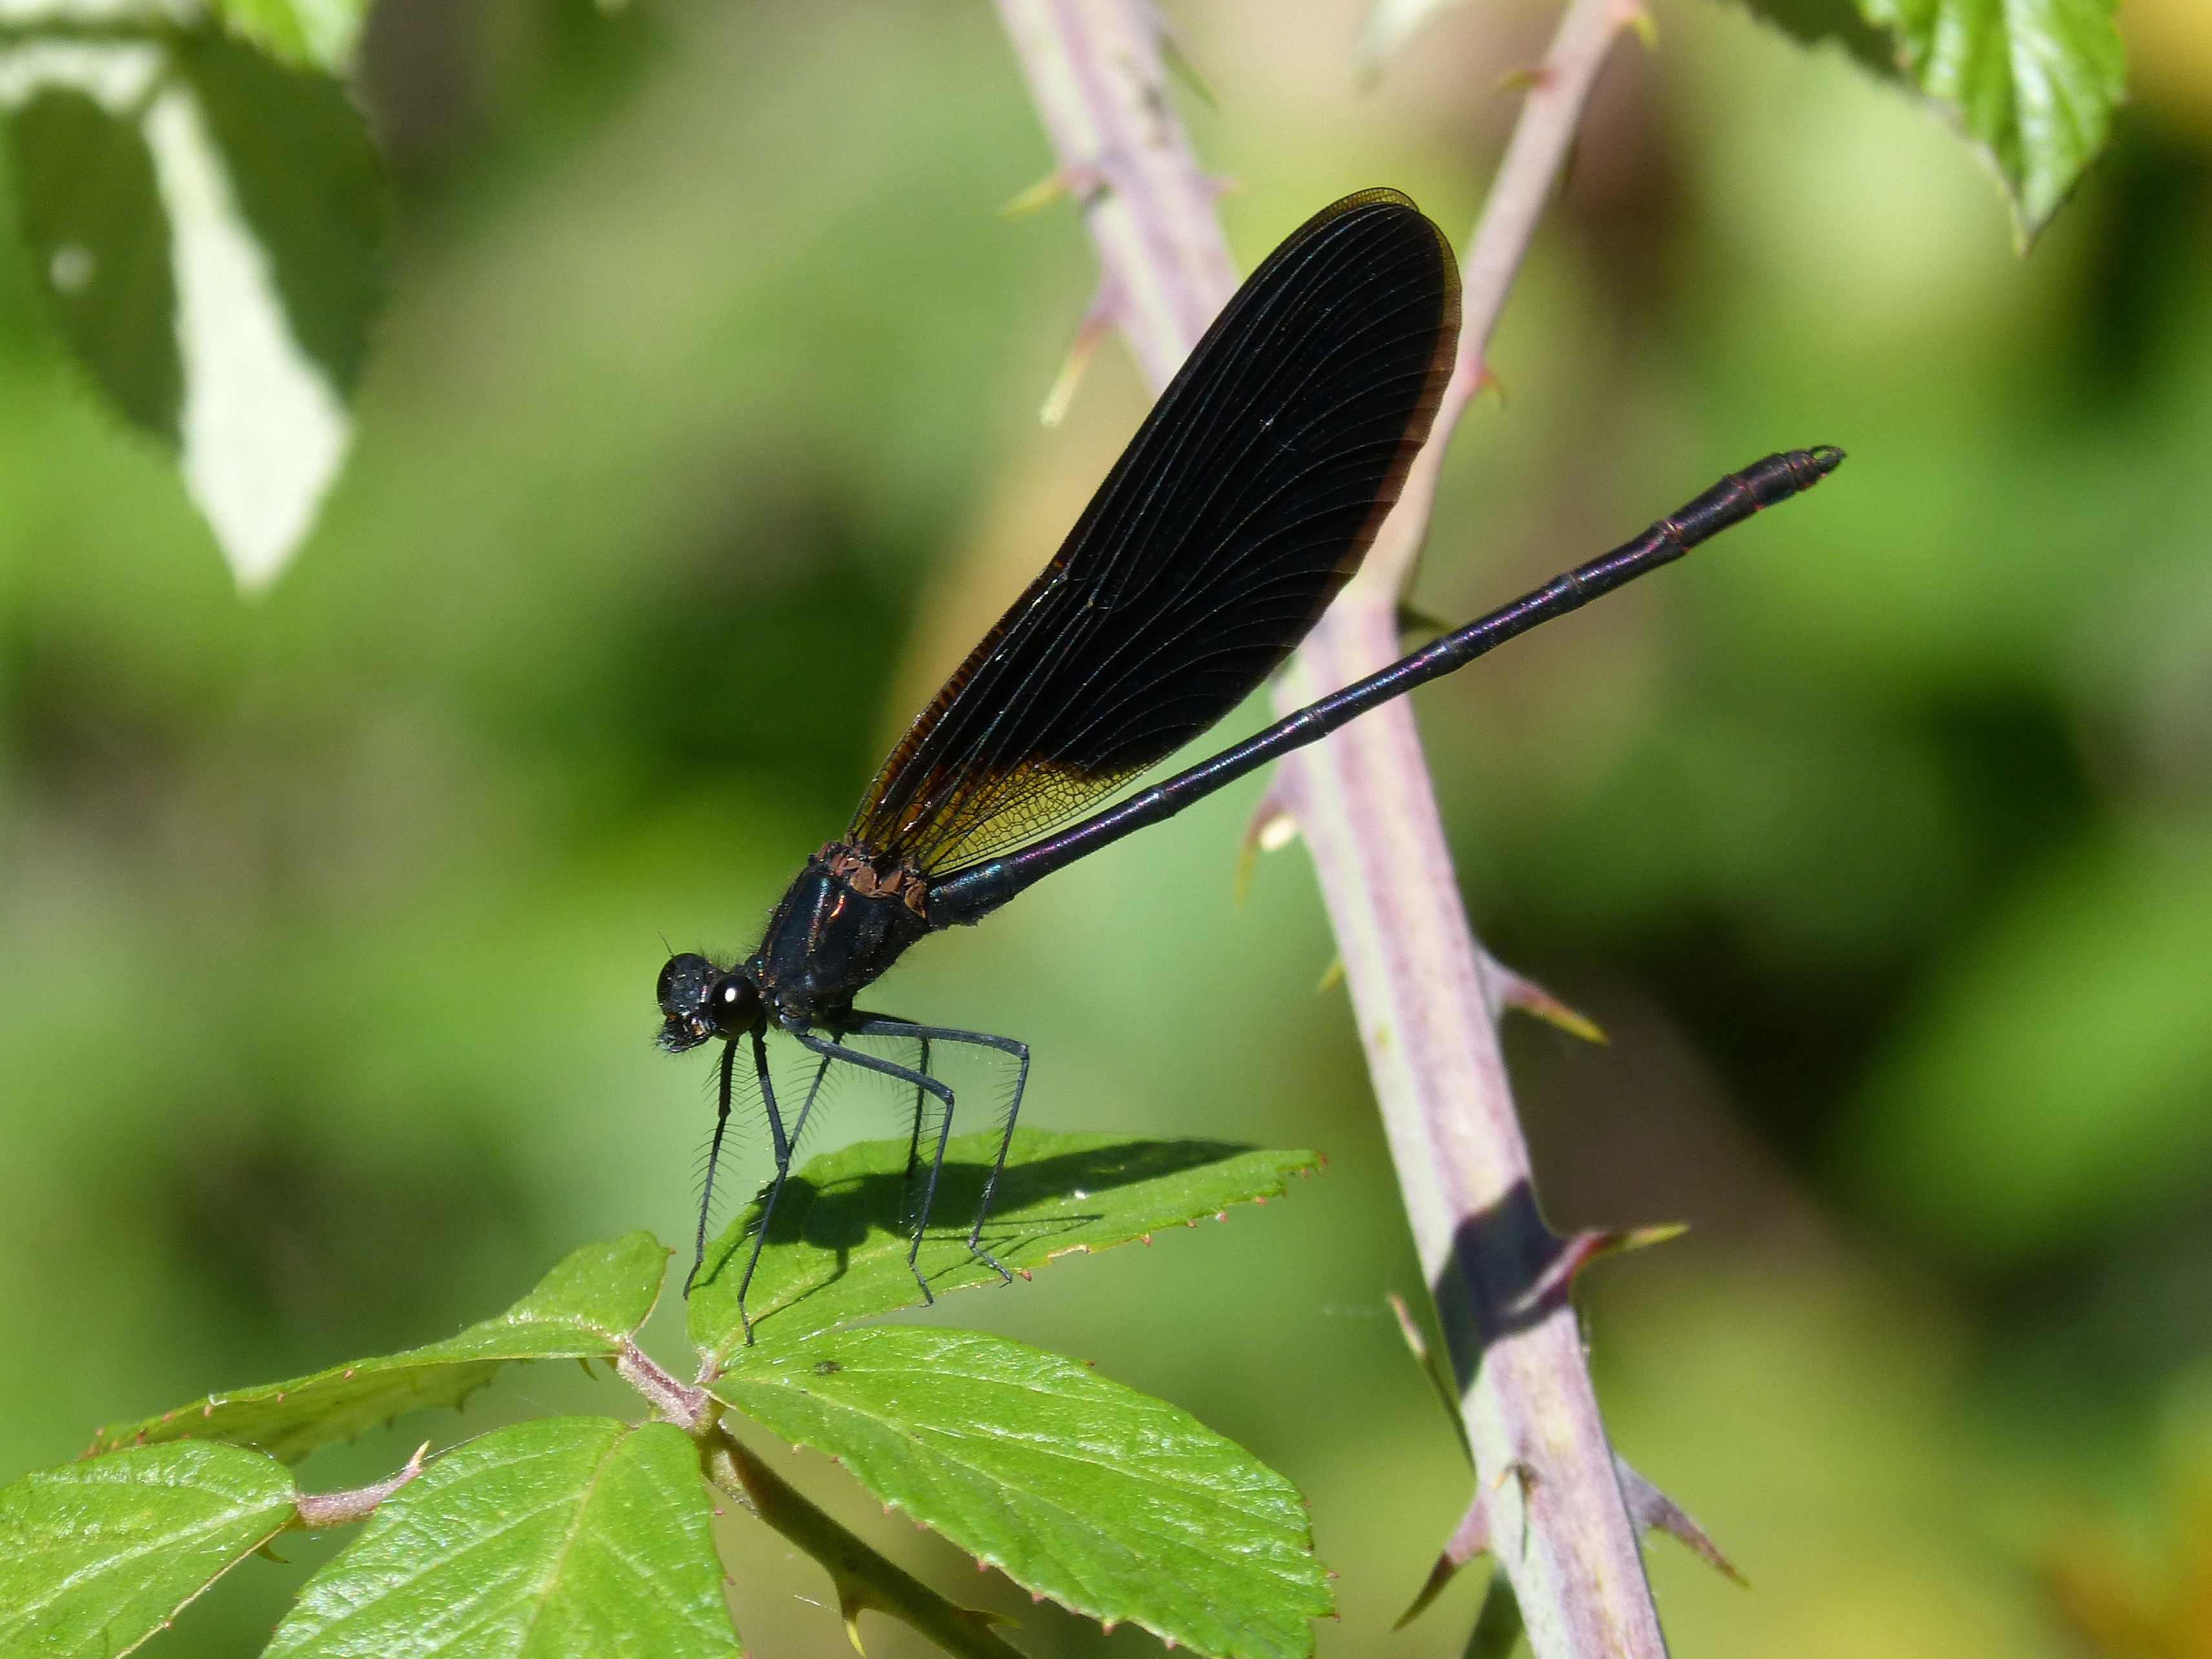
nature, wing, flower, fly, wildlife, green, insect, fauna, invertebrate, close up, dragonfly, beauty, damselfly, nectar, iridescent, macro photography, arthropod, black dragonfly, calopteryx haemorrhoidalis, libella, dragonflies and damseflies, net winged insects